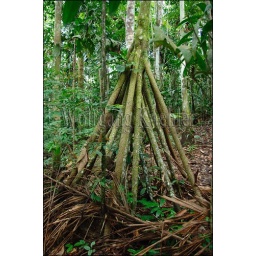
Peru, amazon river basin, near iquitos, maranon river, rainforest, palm tree with stilts roots